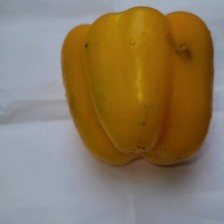
Label: capsicum